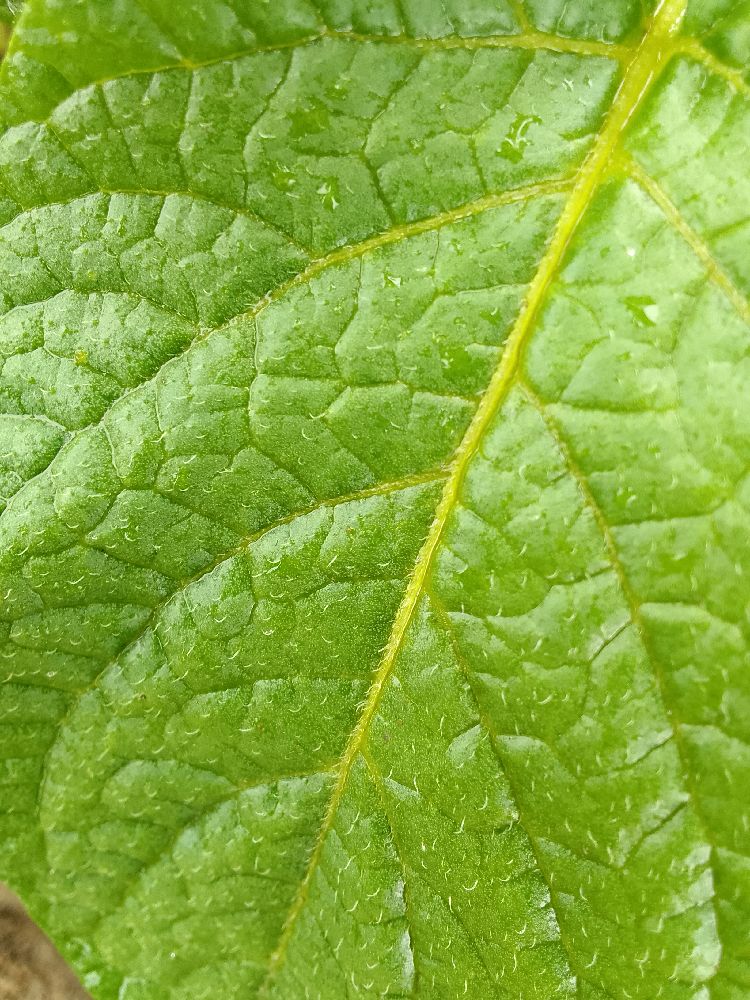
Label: Healthy